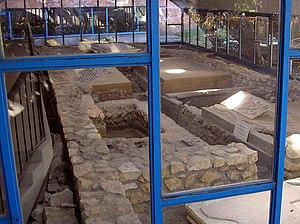
La Villa Hercules est un musée situé dans le 3ᵉ arrondissement de Budapest. Sa collection a pour vocation de présenter l'histoire d'Aquincum, site romain situé à l'emplacement de l'actuelle capitale de la Hongrie. Ce musée fait partie du Musée historique de Budapest.